Mardi Gras in Mobile, Alabama

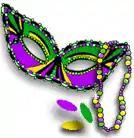
Mardi Gras mask and beads.

The first week of January starts the king cake season. The traditional king cake was associated with Epiphany, January 6, also known as Twelfth Night, when English and Europeans celebrated Christmas for twelve days up to this night. The current version is a coffee cake, and is oblong and braided. The cake is iced with a simple icing and covered with purple, green and gold sugar. Each cake contains a small hidden baby doll. According to custom, whoever finds the doll must either buy the next King Cake or throw the next King Cake party. In Mobile, people throw hundreds of King Cake parties every year, and thousands of cakes are made, bought and eaten.